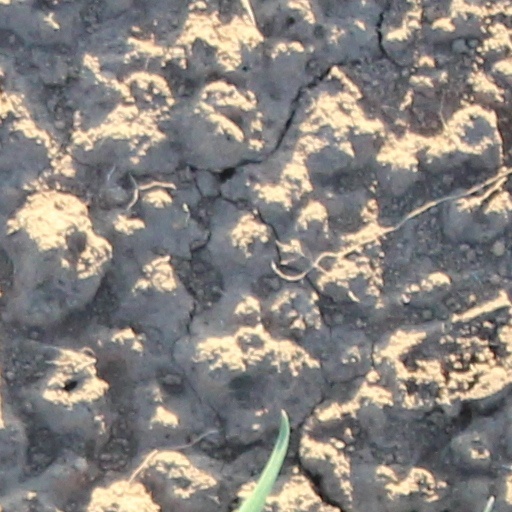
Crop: wheat